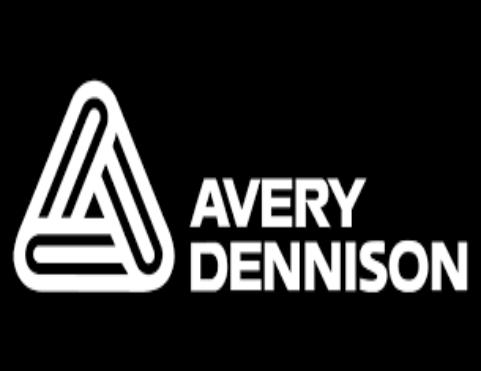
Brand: avery dennison-2
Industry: Others